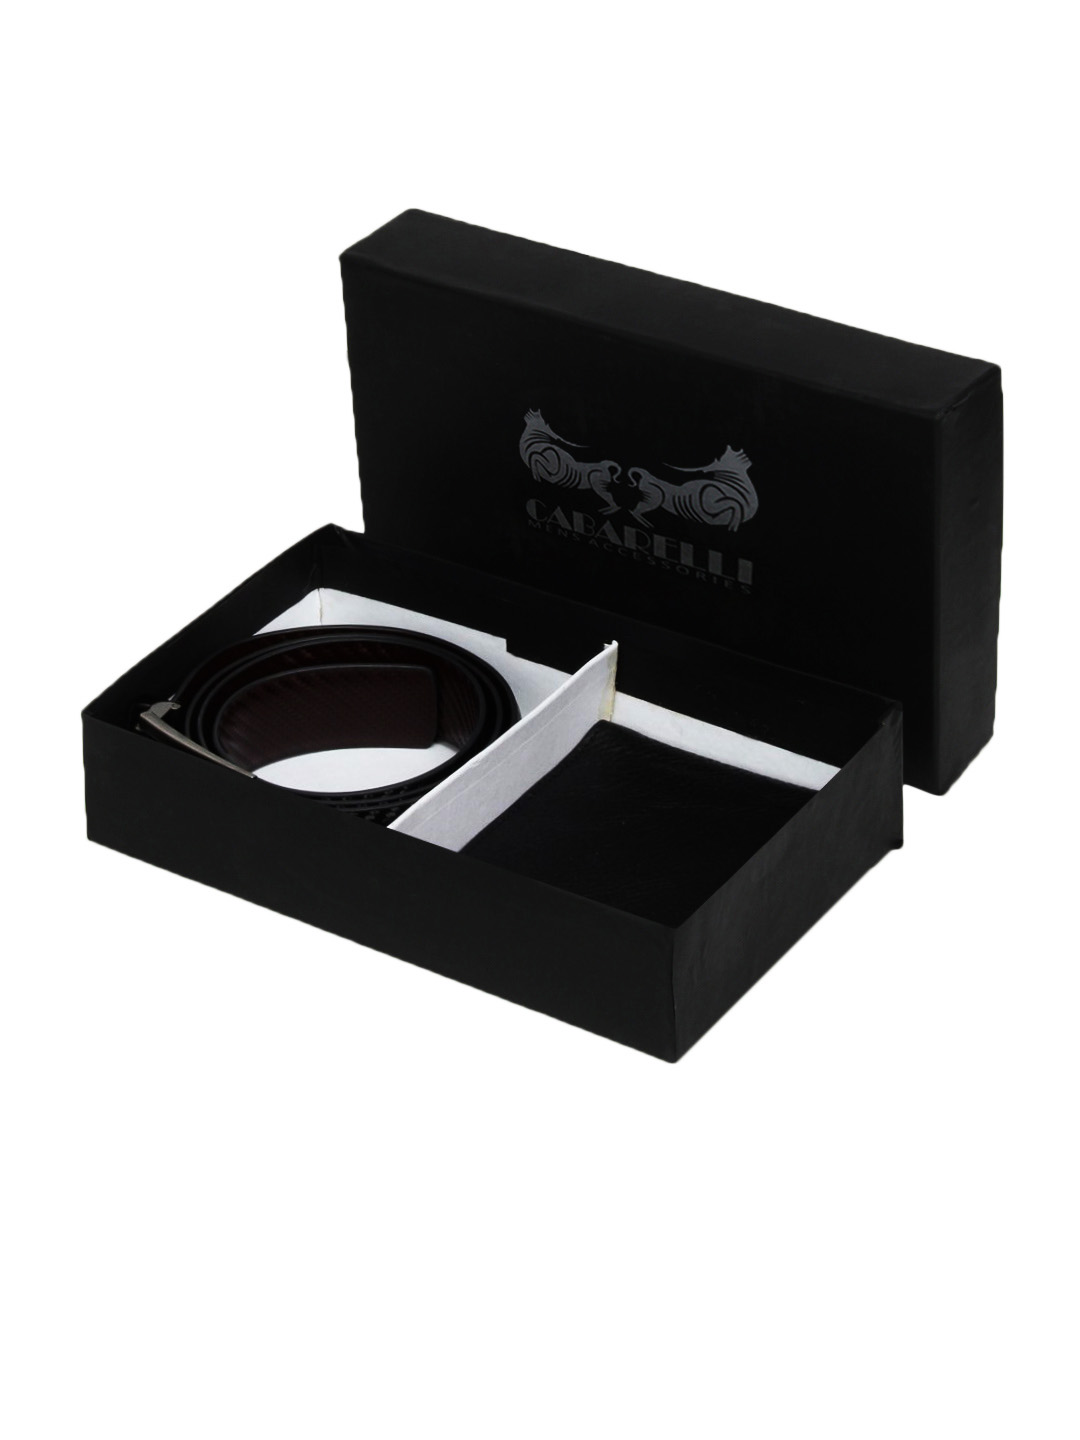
Cabarelli Men Black Accessory Gift Set
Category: Accessories / Accessories / Accessory Gift Set
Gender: Men
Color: Black
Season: Summer 2012
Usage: Casual